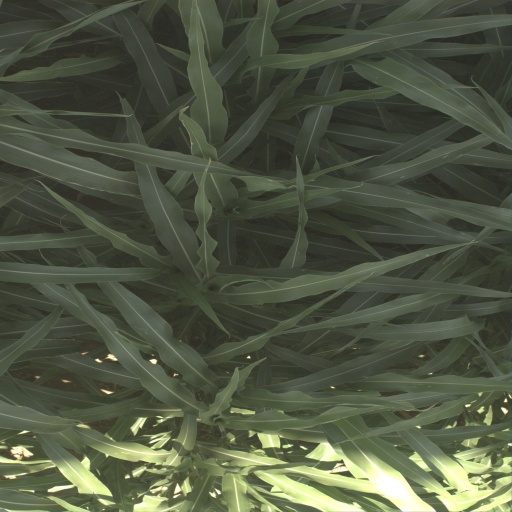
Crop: sorghum